Lucy Stone

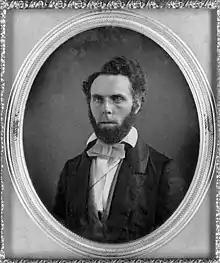
Henry Browne Blackwell

In addition to being the women's rights movement's most prominent spokesperson, Lucy Stone led the movement's petitioning efforts. She initiated petition efforts in New England and several other states and assisted the petitioning efforts of state and local organizations in New York, Ohio, and Indiana.